Electricity in the Puget Sound region

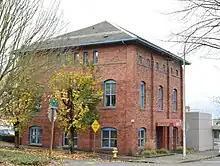
A former streetcar substation in downtown Renton, built 1898 or 1899

Seattle was electrified since shortly after its incorporation in 1869. Gas street lamps were installed in part of the downtown area in 1874, but by 1886 (four years after Pearl Street Station was built in New York), the Seattle Electric Light Company had created the first incandescent lighting system west of the Rockies; in 1889 the James Street line became the first electric streetcar in the city.